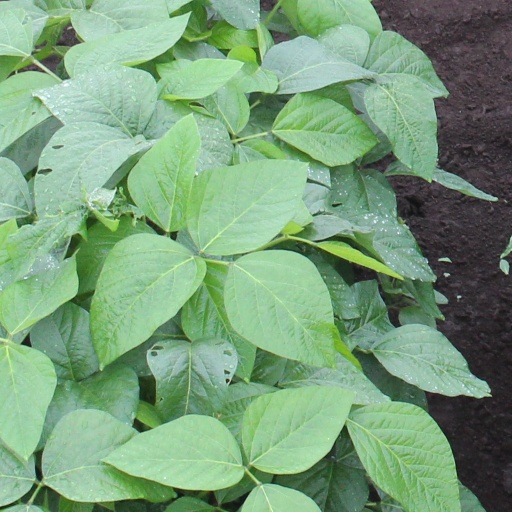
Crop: soybean